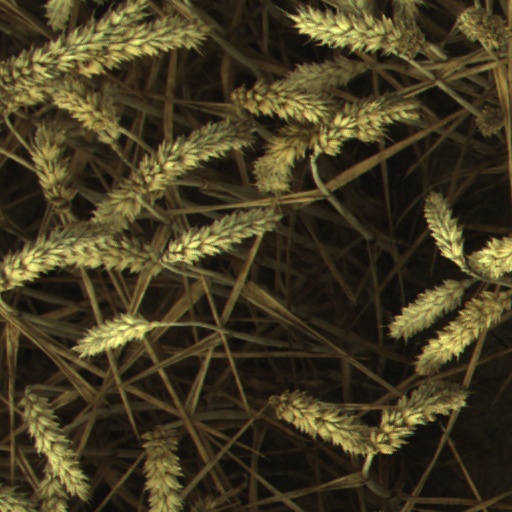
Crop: wheat